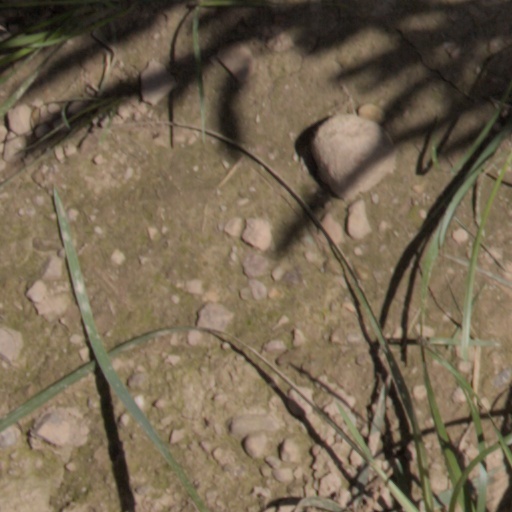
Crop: wheat